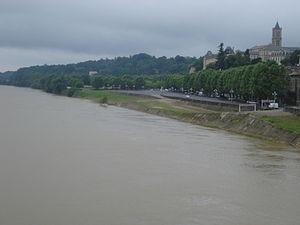
La Réole est une commune du Sud-Ouest de la France, située dans le département de la Gironde, en région Nouvelle-Aquitaine. Elle bénéficie du label national Ville d'Art et d'Histoire.